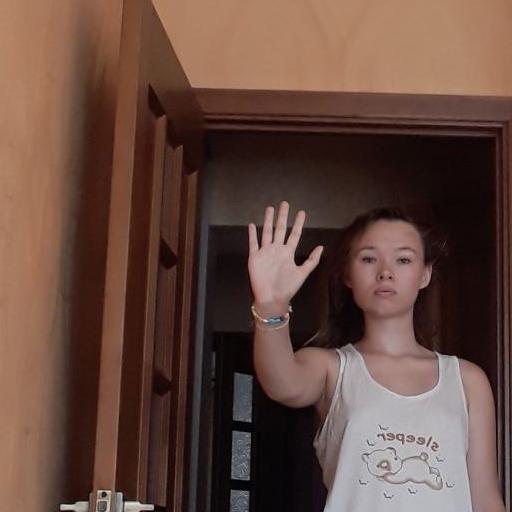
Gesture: palm